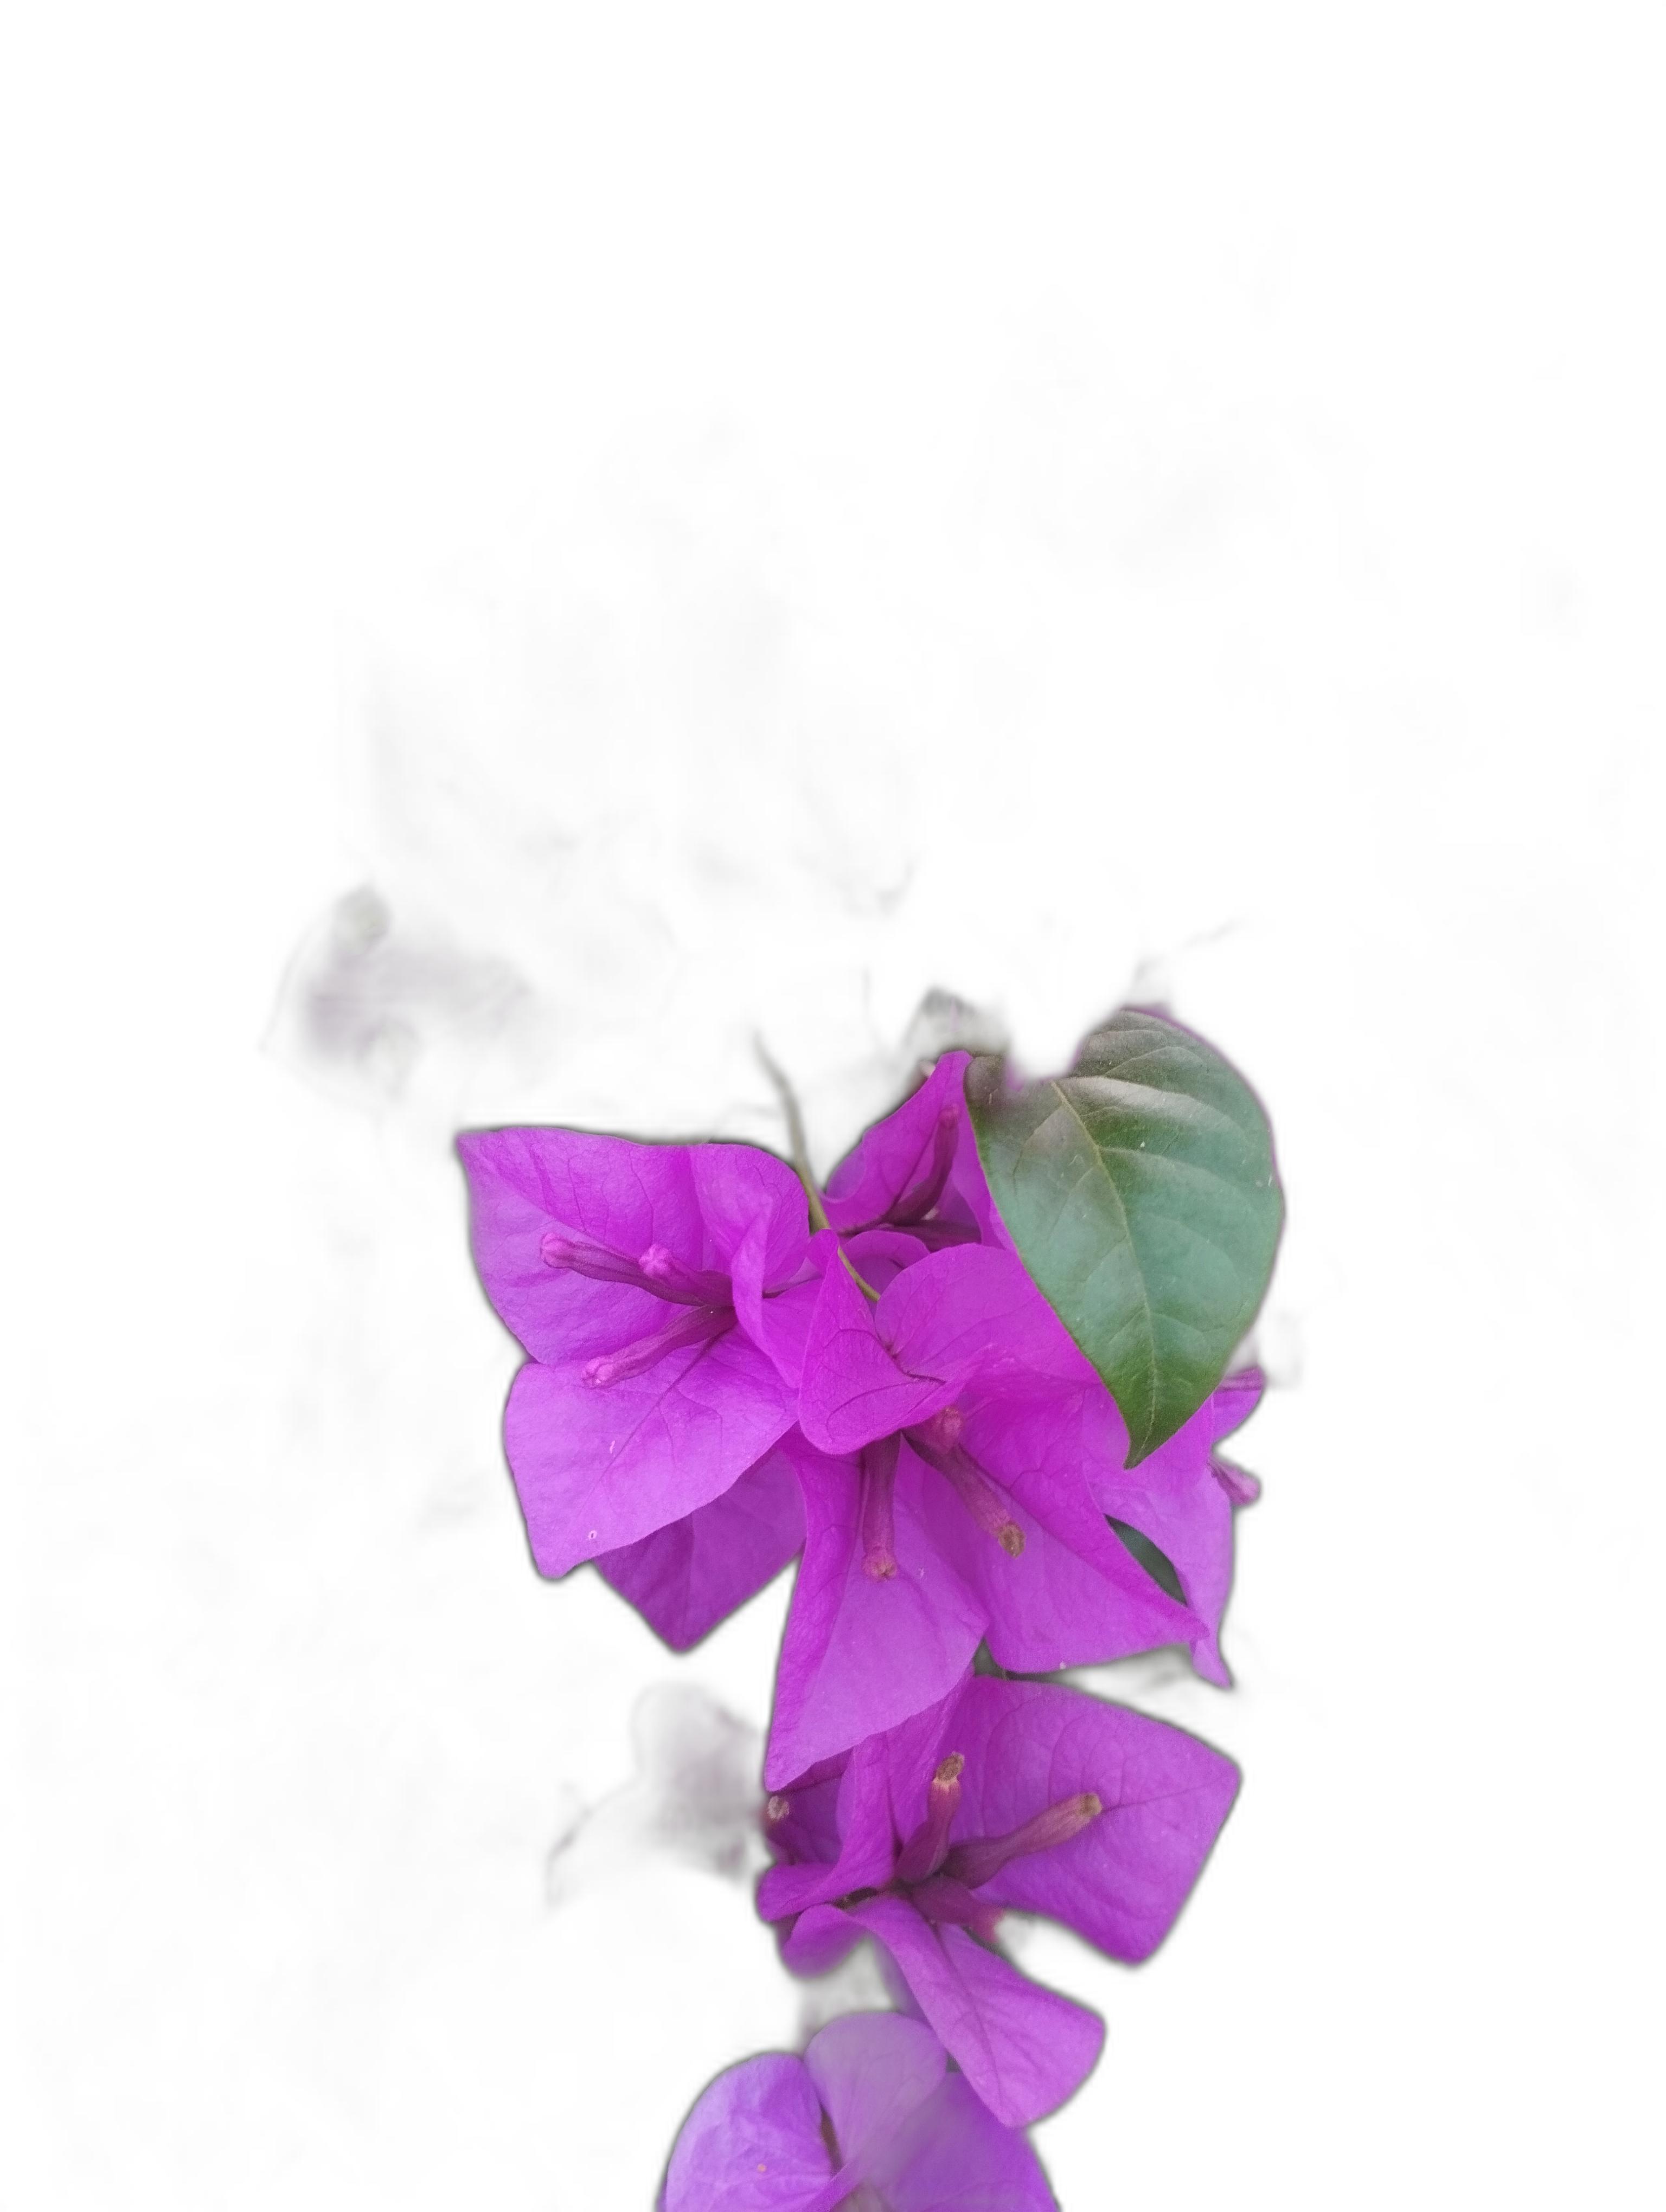
Label: Bougainvillea